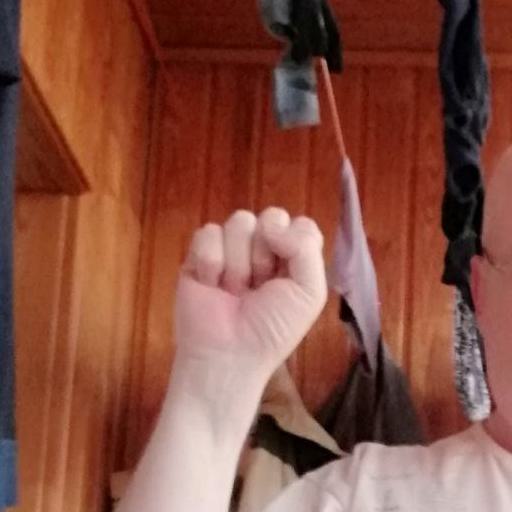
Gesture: fist